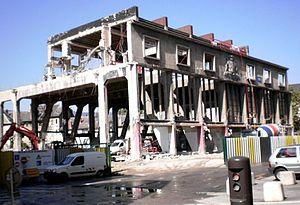
Restructuration des Halles de Chambéry (Savoie, Rhône-Alpes, France).
Les halles de Chambéry ont été conçues par les architectes français Pierre et Raymond Bourdeix en 1939 puis par Virgil en 2011. Les Halles de Chambéry étaient un marché couvert en plein centre de la ville.